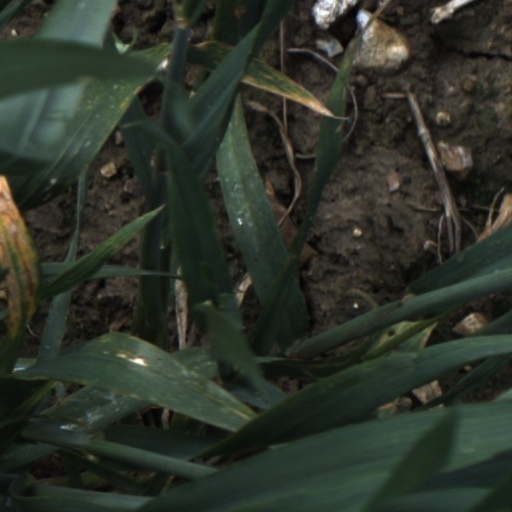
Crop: wheat